Peter Scharmann

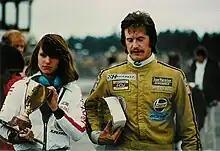
Peter Scharmann (Nürburgring, 1976).

Peter Scharmann (born 26 February 1950, in Klagenfurt) is an Austrian racecar driver who competed in German and European motor sports in the 1970s in Formula Vee and Formula Super Vee classes, and later in the Formula 3 and Formula 2, with numerous successes.